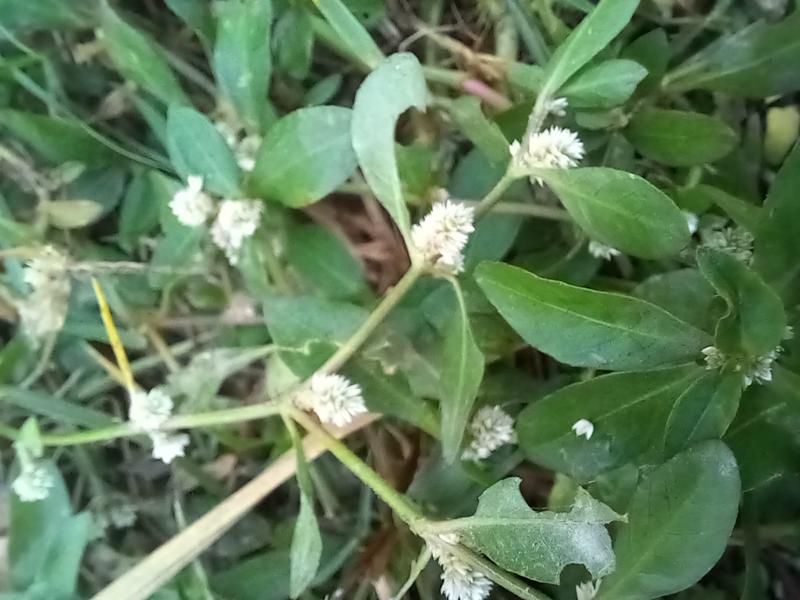
Weed species: Alternanthera philoxeroide